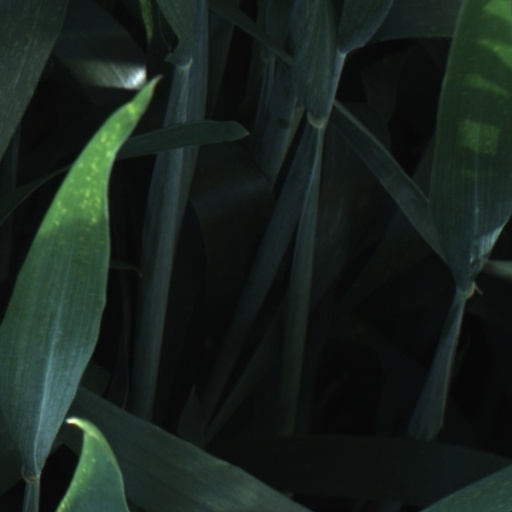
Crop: wheat